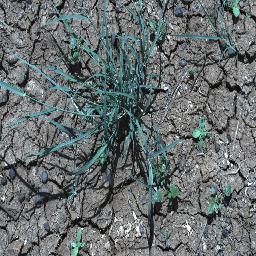
Label: negative